Shishiori-Karakuwa Station

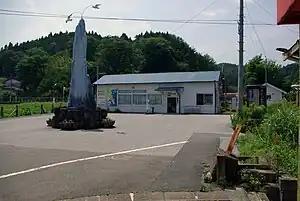
Shishiori-Karakuwa Station in July 2009

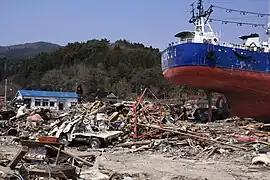
Shishiori-Karakuwa Station after the 2011 Tsunami

Shishiori-Karakuwa Station was served by the Ōfunato Line, and is located 64.2 rail kilometers from the terminus of the line at Ichinoseki Station.